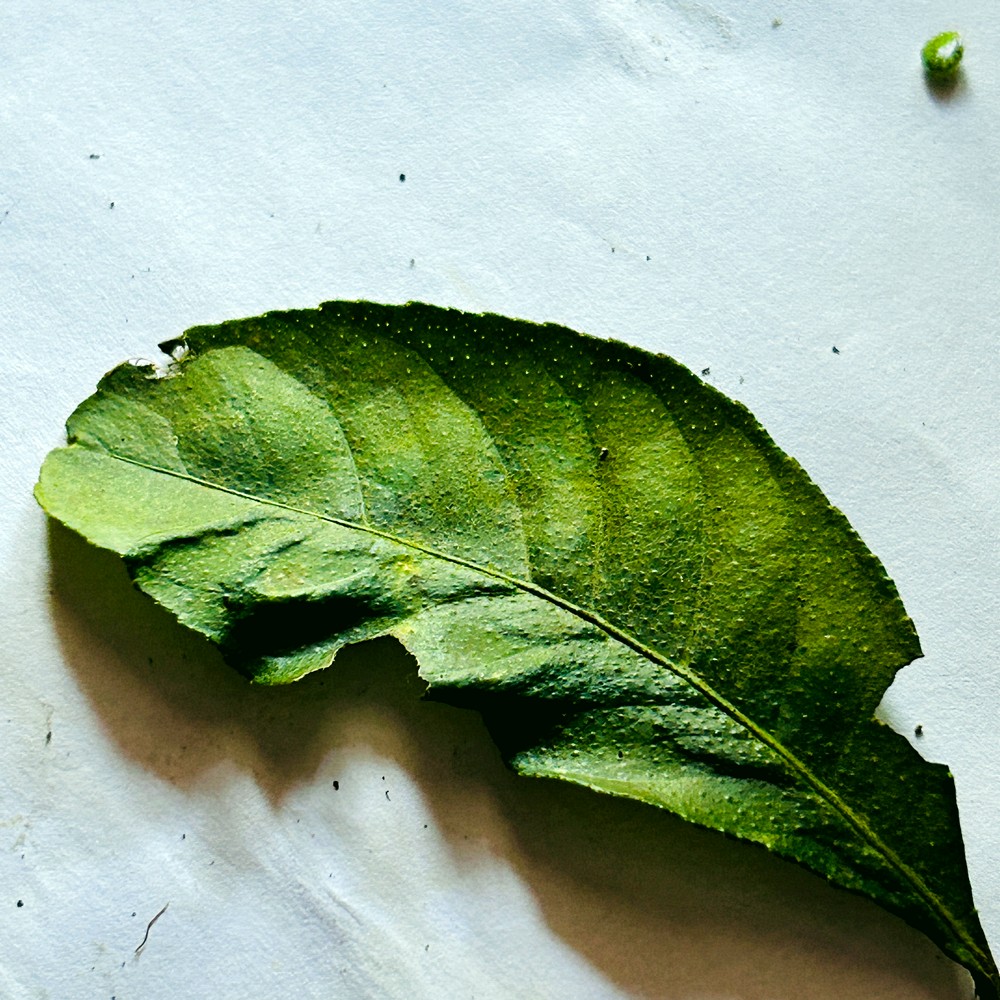
Label: Deficiency Leaf